3rd Polish Infantry Brigade

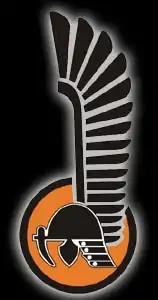
Badge of the 1st Armoured Division

The 3rd Polish Infantry Brigade ("3 Brygada Strzelców") was a Polish infantry brigade which served during World War II. Together with the 10th Armoured Cavalry Brigade they formed part of the 1st Polish Armoured Division and was created from Polish soldiers who had already escaped from Poland to France, and after the fall of France made their way to Great Britain. Their wartime headquarters were in Biggar High School, South Lanarkshire